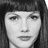
Emotion: neutral